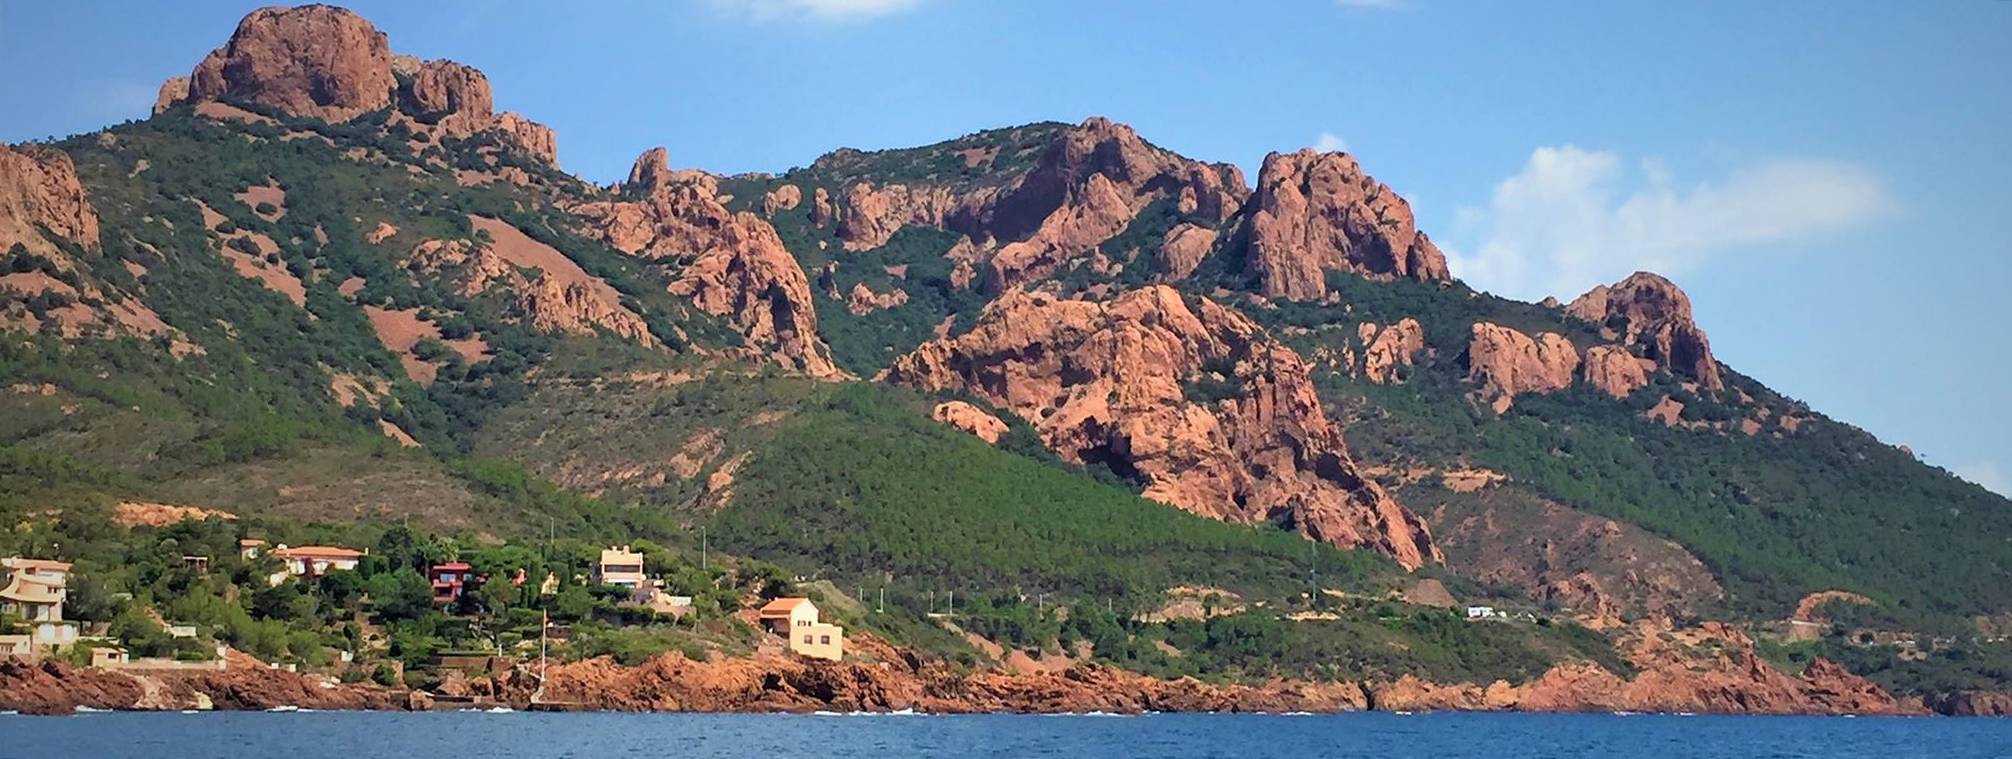
esterel, Saint Raphael, mountainous landforms, natural landscape, mountain, escarpment, nature reserve, promontory, hill, wilderness, formation, rock, cliff, geology, coast, mountain range, hill station, klippe, sky, national park, headland, terrain, coastal and oceanic landforms, cape, sea, landscape, mount scenery, tourism, wadi, badlands, fjord, plateau, outcrop, canyon, fell, river, ridge, bay